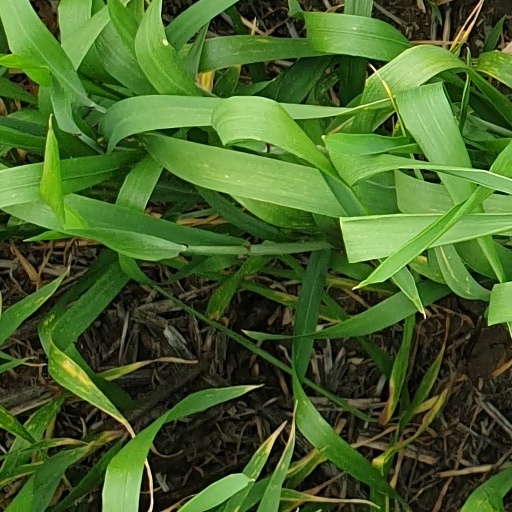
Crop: wheat